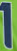
Number: 1